Public housing estates in Fanling

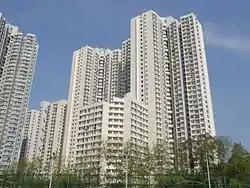
Ka Fuk Estate

Ka Fuk Estate is located near Fanling Highway. It consists of 3 residential buildings built in 1994.